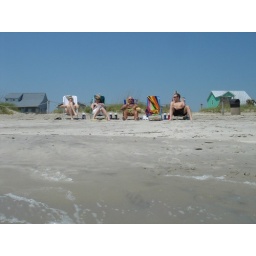
My vacation to our beach house on Oak Island in North Carolina.